Guaro, Málaga

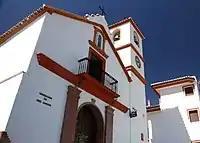
Church of San Miguel Arcángel, Guaro

The parish church of San Miguel Arcángel is one of the most important monuments in Guaro. This temple is located in the center of the old town a few meters from the Town Hall and the San Isidro Labrador Fountain. It was built on an old mosque in 1505 and renovated up to two times. It has a Latin cross plan without the side naves, on the facade you will find the image of San Miguel and, on its right, the bell tower.